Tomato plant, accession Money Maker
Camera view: horizontal (90 deg, fisheye); turntable rotation: 330 degrees
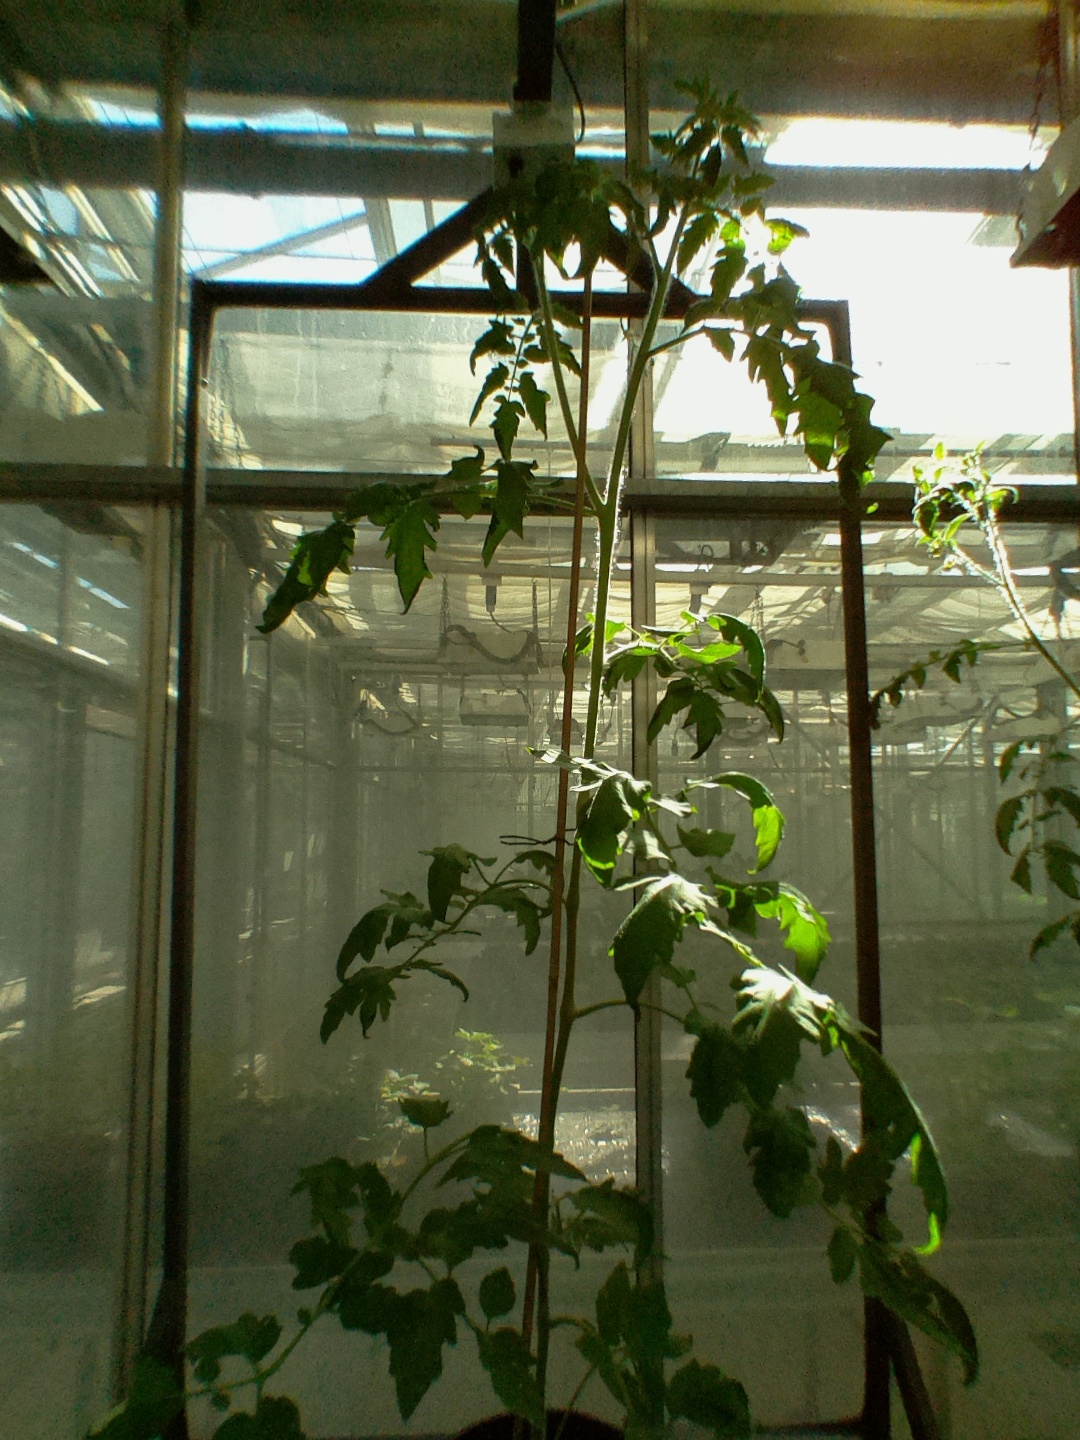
BBCH growth stage 61: 10%-20% of flowers open